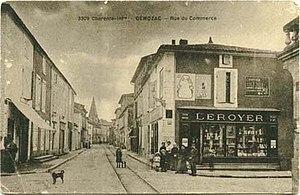
Une vue de Gémozac durant les années 20.
Gémozac est une commune du Sud-Ouest de la France, située dans le département de la Charente-Maritime. Ses habitants sont appelés les Gémozacais et les Gémozacaises.